Donga Kollu

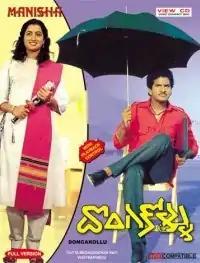
VCD Cover

Donga Kollu is a 1988 Telugu-language comedy film directed by Vijaya Bapineedu. It stars Rajendra Prasad and Sumalatha, with music composed by Vasu Rao. It is produced by Gutta Madhusudana Rao under the M. R. C. Movie Creations banner. The film is a remake of Malayalam film "Sanmanassullavarkku Samadhanam" (1986).